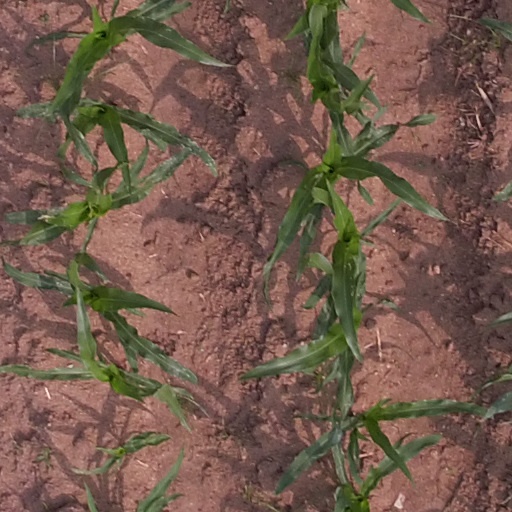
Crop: maize; corn